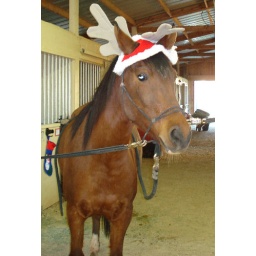
My handsom boy in the x-mas hat